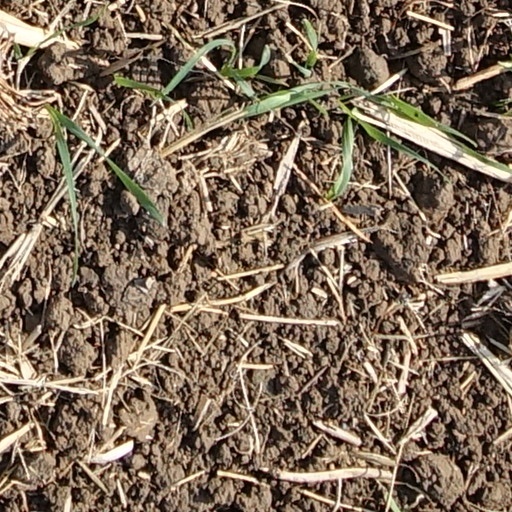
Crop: wheat